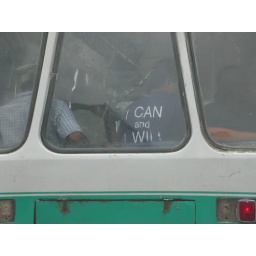
We were following a public bus in downtown Palenque when we noticed this guy's shirt in the back window.